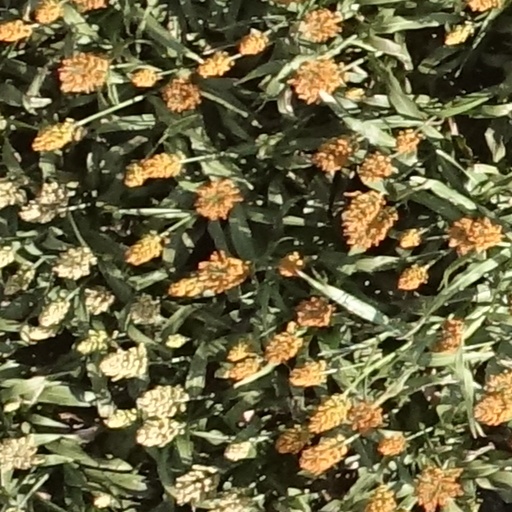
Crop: sorghum